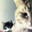
Label: cat